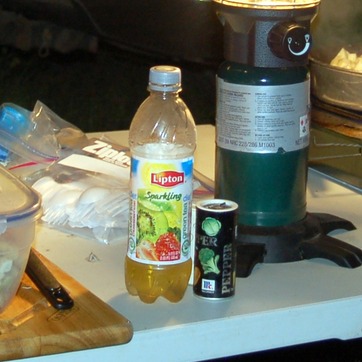
Material: plastic